Dance Your Ass Off

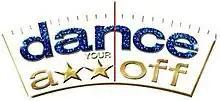
Broadcast version of "Dance Your Ass Off" logo

Dance Your Ass Off (also rendered in a censored form as Dance Your A** Off for broadcast television mentions and promotions) is a reality competition series on the Oxygen Network hosted by Marissa Jaret Winokur in the first season, then Mel B in season two. Similar to the set up of "Dancing with the Stars" competitors are paired with a professional dancers in hope of impressing judges and the viewing audience. However, each of the twelve contestants are also hoping to lose weight during the process. It premiered on June 29, 2009. The medical doctor is Rob Huizenga from "The Biggest Loser". The season premiere brought in 4.3 million viewers making it the most watched show in history of Oxygen Network. In the judges panel are Danny Teeson, a lifestyle coach and dancing expert, actress Lisa Ann Walter, and professional dancer Mayte Garcia, who only appeared as a guest judge for a week in season 2.